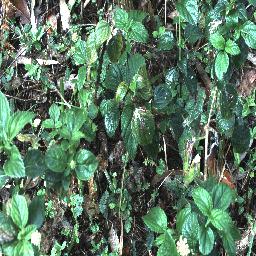
Label: lantana